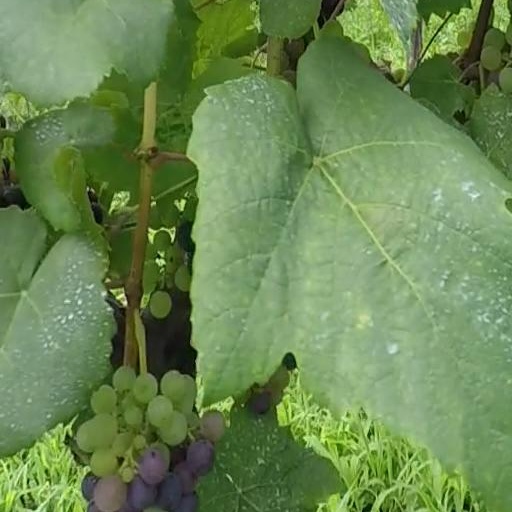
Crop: grape